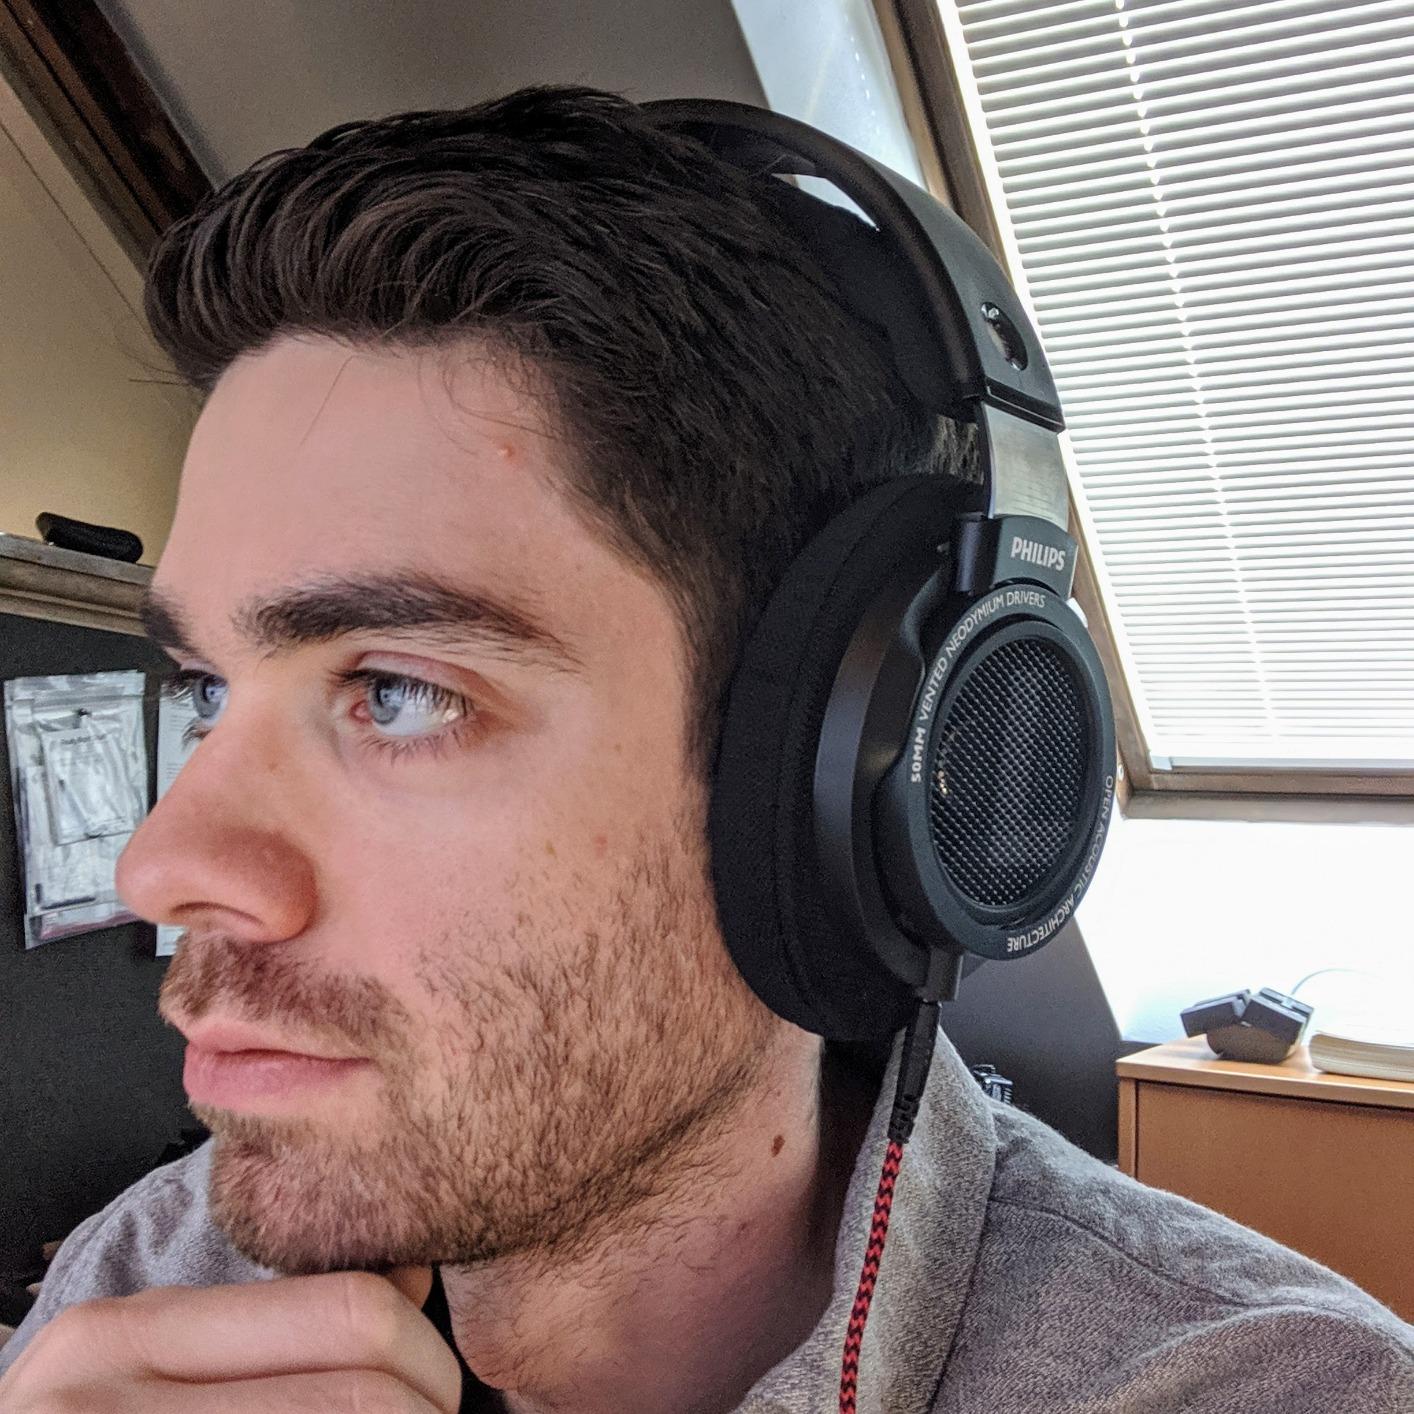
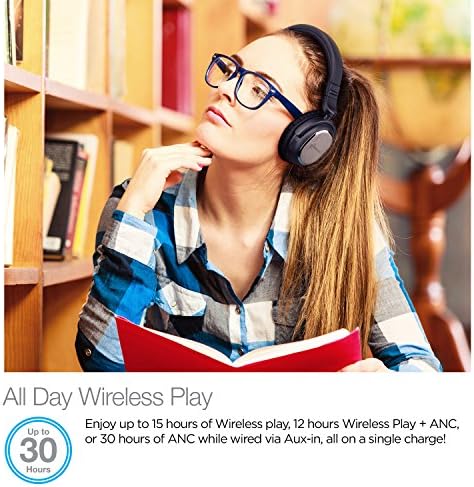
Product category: headphones
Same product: no